Andreanof Islands

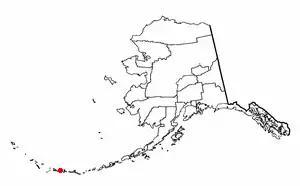
Location of the Andreanof Islands in the Aleutian Islands archipelago, Alaska

The Andreanof Islands are a group of islands in the Aleutian Islands in southwestern Alaska, United States. They are located at about 52° North and 172°57' to 179°09' West.